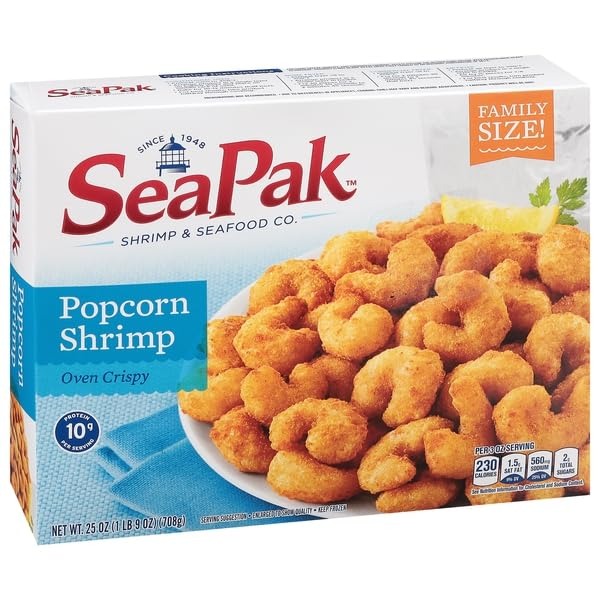
Item Name: Sea-Pak, Seapak Popcorn Shrimp Oven Crispy Family Size, 25 Ounce
Product Description: 10 g protein per serving. Per 3 Oz Serving: 230 calories; 1.5 g sat fat (9% DV); 560 mg sodium (25% DV); 2 g total sugars. See nutrition information for cholesterol and sodium content. Contains a bioengineered food ingredient. Since 1948. Delicious seafood, trusted quality. At Seapak, seafood sustainability is our never-ending mission. We're proud of our ability to deliver the highest-quality, most-sustainable products available, conserve natural resources, and drive positive change in the industry, to ensure delicious seafood can be enjoyed by generations to come. Shrimp is Good Food: The USDA recommends eating at least 8 oz of seafood a week for a healthier diet. www.seapak.com/smartsourcing. www.seapak.com. Facebook. Instagram. YouTube. Need a new favorite recipe? Visit us at www.seapak.com. Search for new seafood recipes, discover the health benefits of seafood, and check out a boatload of SeaPak products. Committed to sustainability.
Value: 25.0
Unit: Ounce

Price: 9.23